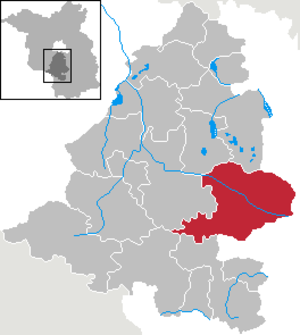
Baruth/Mark est une petite ville du Brandebourg dans l'arrondissement de Teltow-Fläming. Sa population était de 4 309 habitants au 31 décembre 2008.